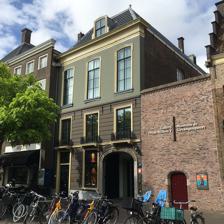
Building: Prince William V Gallery
Country: Netherlands
Year built: 1774
Art museum in The Hague Prince William V Gallery Galerij Prins Willem V The Gallery is on the 2nd floor of the building in the center. On the right is the entrance to both gallery and the adjacent Museum Gevangenpoort Established 1774 ( 1774 ) Location The Hague Coordinates 52°4′45.9″N 4°18′37.39″E / 52.079417°N 4.3103861°E / 52.079417; 4.3103861 Type Art museum Accreditation Dutch Museum Association Collections Dutch Golden Age Collection size ± 150 Visitors 29,236 (2017) Founder William V, Prince of Orange Executive director Emilie Gordenker Business director Sander Uitdenbogaard Curator Ariane van Suchtelen Architect Philip Willem Schonck Owner Mauritshuis Public transit access Kneuterdijk / Lange Vijverberg Nearest car park Heulstraat Website Official website The Prince William V Gallery is an art gallery on the Buitenhof in The Hague that currently shares an entrance with the Gevangenpoort museum. It is a recreation of the original gallery Galerij Prins Willem V , once founded there by William V, Prince of Orange in 1774. The displayed paintings are part of the collection of the Mauritshuis . Amongst the paintings on display are works by Peter Paul Rubens , Jan Steen , Paulus Potter and Gerard van Honthorst . History Though built in 1774, the gallery has not been continuously open, mostly because the collection was abducted by the French 20 years after it opened and another 20 years passed before most of the works were recovered. In the meantime another gallery was opened in nearby Huis ten Bosch and undeterred by events, Prince William continued collecting art for a new gallery. After recovery of most important works in 1815, the large collection was re-housed in 1822 in the Mauritshuis . The old location was kept on as an archive. It wasn't reopened as an art gallery until 1977. Original 1774 gallery The collection of paintings of the gallery had been established by previous stadtholders of the Netherlands , members of the House of Orange-Nassau . Prince William V inherited the family collection when he was just four years old, after his father died. At that time the paintings were spread out over a number of his residences. The prince took up a special interest in paintings and made his first buy when he was fifteen years old. Sometimes he would acquire an entire collection, such as the Govert van Slingelandt collection in 1768. In 1763 he instructed his court painter Tethart Haag to create an inventory of his extensive collection. The latter also served as curator to the collection of paintings owned by the stadtholder and was his chief adviser in the purchase of paintings. The prince aspired to be seen as an equal to the great monarchs of Europe and the possession of a great art collection was, at that time, considered to be an element typical of such a status. He decided to bring his collection together in one location, so he could present it to his guests. To that end he bought two adjacent houses near his residence in The Hague, where he planned for the construction of an art gallery for his collection. During this process Tethart Haag served as his main advisor. The gallery was consequently built in 1773–1774, according to the wishes of the prince and under the direction of Tethart Haag. In 1774 the gallery opened, and in addition to the guests of the prince, it became the first museum in the Netherlands where the general public was allowed to visit. The prince appointed Tethart Haag as the first director of the art gallery-museum. In 1795 the collection was abducted by the French and housed in the Louvre as war booty. Under a later treaty many paintings were recovered in 1815, but many were not, such as the portrait of William III of Orange, now in the Museum of Fine Arts of Lyon . The Young Bull was displayed in the Louvre for 20 years among Raphaels and Titians that were taken from Italy as war booty The Adoration of the Magi by Salomon Koninck , was the first painting William V, Prince of Orange, added to the existing collection Portrait of William III of Orange by Jan Davidsz. de Heem , a war booty taken to France 1795, never to be returned. Some of the more notable works that were abducted to France and came back were: image title painter date Mauritshuis #ID Portrait of Robert Cheeseman Hans Holbein 1533 276 The Garden of Eden with the Fall of Man Peter Paul Rubens Jan Brueghel the Elder 1617 253 Portrait of Anna Wake (1605-1669) Anthony van Dyck 1628 240 Appelles painting Campaspe Willem van Haecht 1630 266 Simeon's song of praise Rembrandt 1631 145 Susanna Rembrandt 1636 147 The feast of the gods at the wedding of Peleus and Thetis Abraham Bloemaert 1638 17 Choir of the Nieuwe Kerk in Delft with the tomb of William the Silent Gerard Houckgeest 1651 57 Allegorical portrait of the Steyn family as scene of Diogenes Caesar van Everdingen 1652 39 The young mother Gerrit Dou 1658 32 Ships on a Calm Sea Willem van de Velde the Younger 1658 200 Peasants in an inn Adriaen van Ostade 1662 128 A Woman Writing Music Gabriël Metsu 1663 94 Flower Still life with a watch Willem van Aelst 1663 2 Beach scene Adriaen van de Velde 1665 198 Self-portrait 1669 Rembrandt 1669 840 Modern gallery Since 2010, museum visitors can view the restored art gallery that can be reached through a special staircase that connects the two buildings. The collection which hangs here is a modern reconstruction of the original 1774 art cabinet that was situated upstairs above a fencing school. The paintings, taken from various collections,  hang crowded together on the walls in the style of the late 18th century. An effort is made to create an impression of the original gallery, rather than any historical accuracy in the choice where which paintings hang specifically. Former top pieces from the gallery such as Potter's Young Bull hang elsewhere, and the gallery itself underwent several changes in exhibition format after it reopened in 1815. Purchases made to replace lost paintings grew the collection so that in 1822 the collection (then called Koninklijk Kabinet van Schilderijen te 's-Gravenhage ) was moved to the Mauritshuis Royal Picture Gallery which remains the formal owner of the paintings on display. The location was used as an archive until it reopened in 1977, but closed again as it underwent restoration work in 1993-1994 and in 2009. Entrance through the anteroom 18th century style display of paintings Entrance to the gallery hall Interior of the gallery hall Inside the gallery hall, with bust of William V, Prince of Orange References